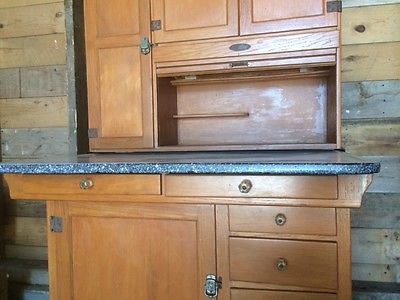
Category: cabinet